2011 Sugar Bowl

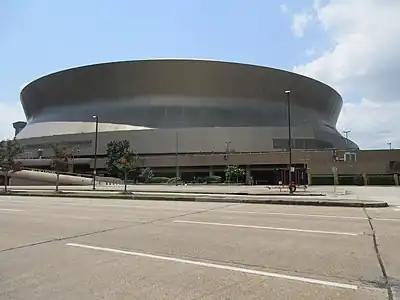
The Louisiana Superdome in New Orleans, Louisiana, hosted the Sugar Bowl.

The 2011 Allstate Sugar Bowl was an American college football bowl game that was part of the Bowl Championship Series (BCS) for the 2010 NCAA Division I FBS football season and was the 77th Sugar Bowl. The contest took place on January 4, 2011, in the Louisiana Superdome in New Orleans, Louisiana. The game had an 8 p.m. (ET) kickoff. Paul Hoolahan was the executive director.